Umbrella

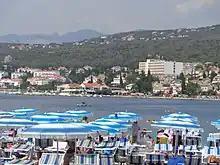
Beach parasols in Selce, Croatia

From Greece it is probable that the use of the parasol passed to Rome, where it seems to have been usually used by women, while it was the custom even for effeminate men to defend themselves from the heat by means of the "Umbraculum", formed of skin or leather, and capable of being lowered at will. There are frequent references to the umbrella in the Roman Classics, and it appears that it was, not unlikely, a post of honour among maid-servants to bear it over their mistresses. Allusions to it are tolerably frequent in the poets. (Ovid Fast. lib. ii., 1. 31 I.; Martial, lib. xi., Ch. 73.; lib. xiv, Ch. 28, 130; Ovid Ars. Am., ii., 209). From such mentions the umbrella seems to have been employed as a defense from sun, but references to its use as a protection against rain, while rare, also exist (Juvenal, ix., 50.).